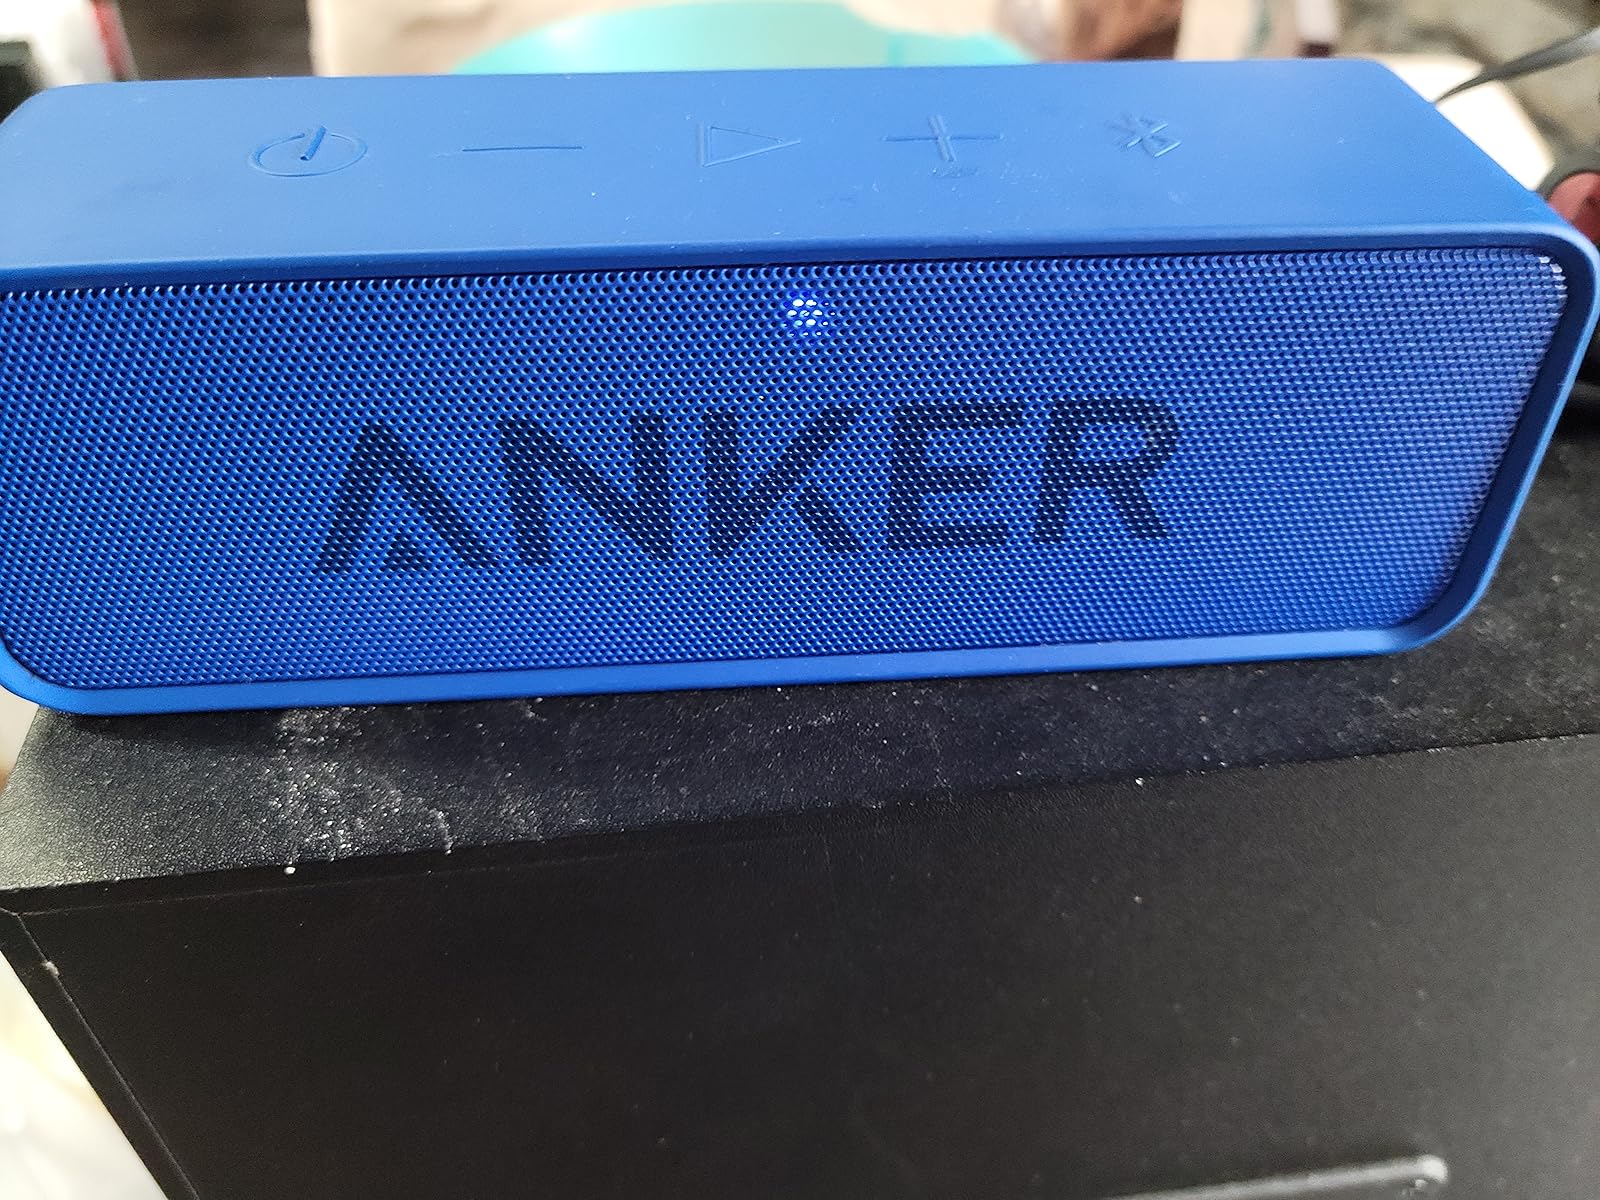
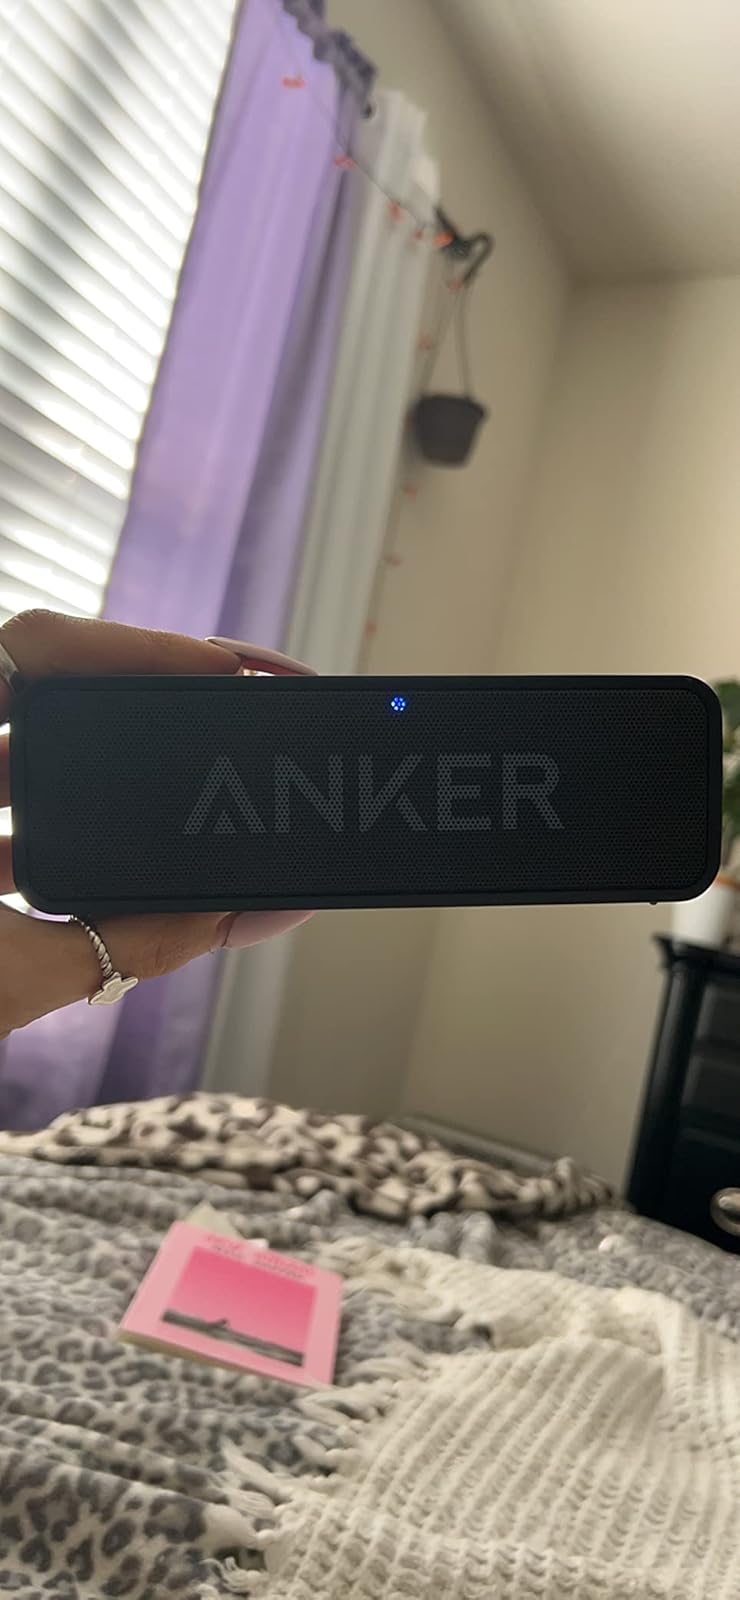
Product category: speaker
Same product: no